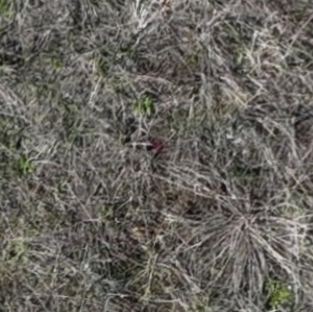
Month: may
Dye color: red
Dye concentration: low